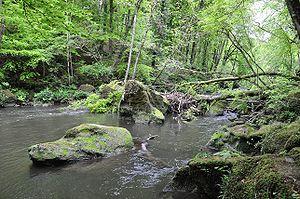
La rivière Prüm entre Prümzurlay et Irrel, Rhénanie-Palatinat, Allemagne
La forêt tempérée décidue est un biome tempéré peuplé de très grands arbres aux feuilles caduques. Ce type de biome est aujourd'hui localisé principalement en Asie de l'Est, dans une grande partie de l'Europe, et en Amérique du Nord.
La Prüm est une rivière allemande et un affluent rive gauche de la Sûre donc un sous-affluent du Rhin, par la Moselle.